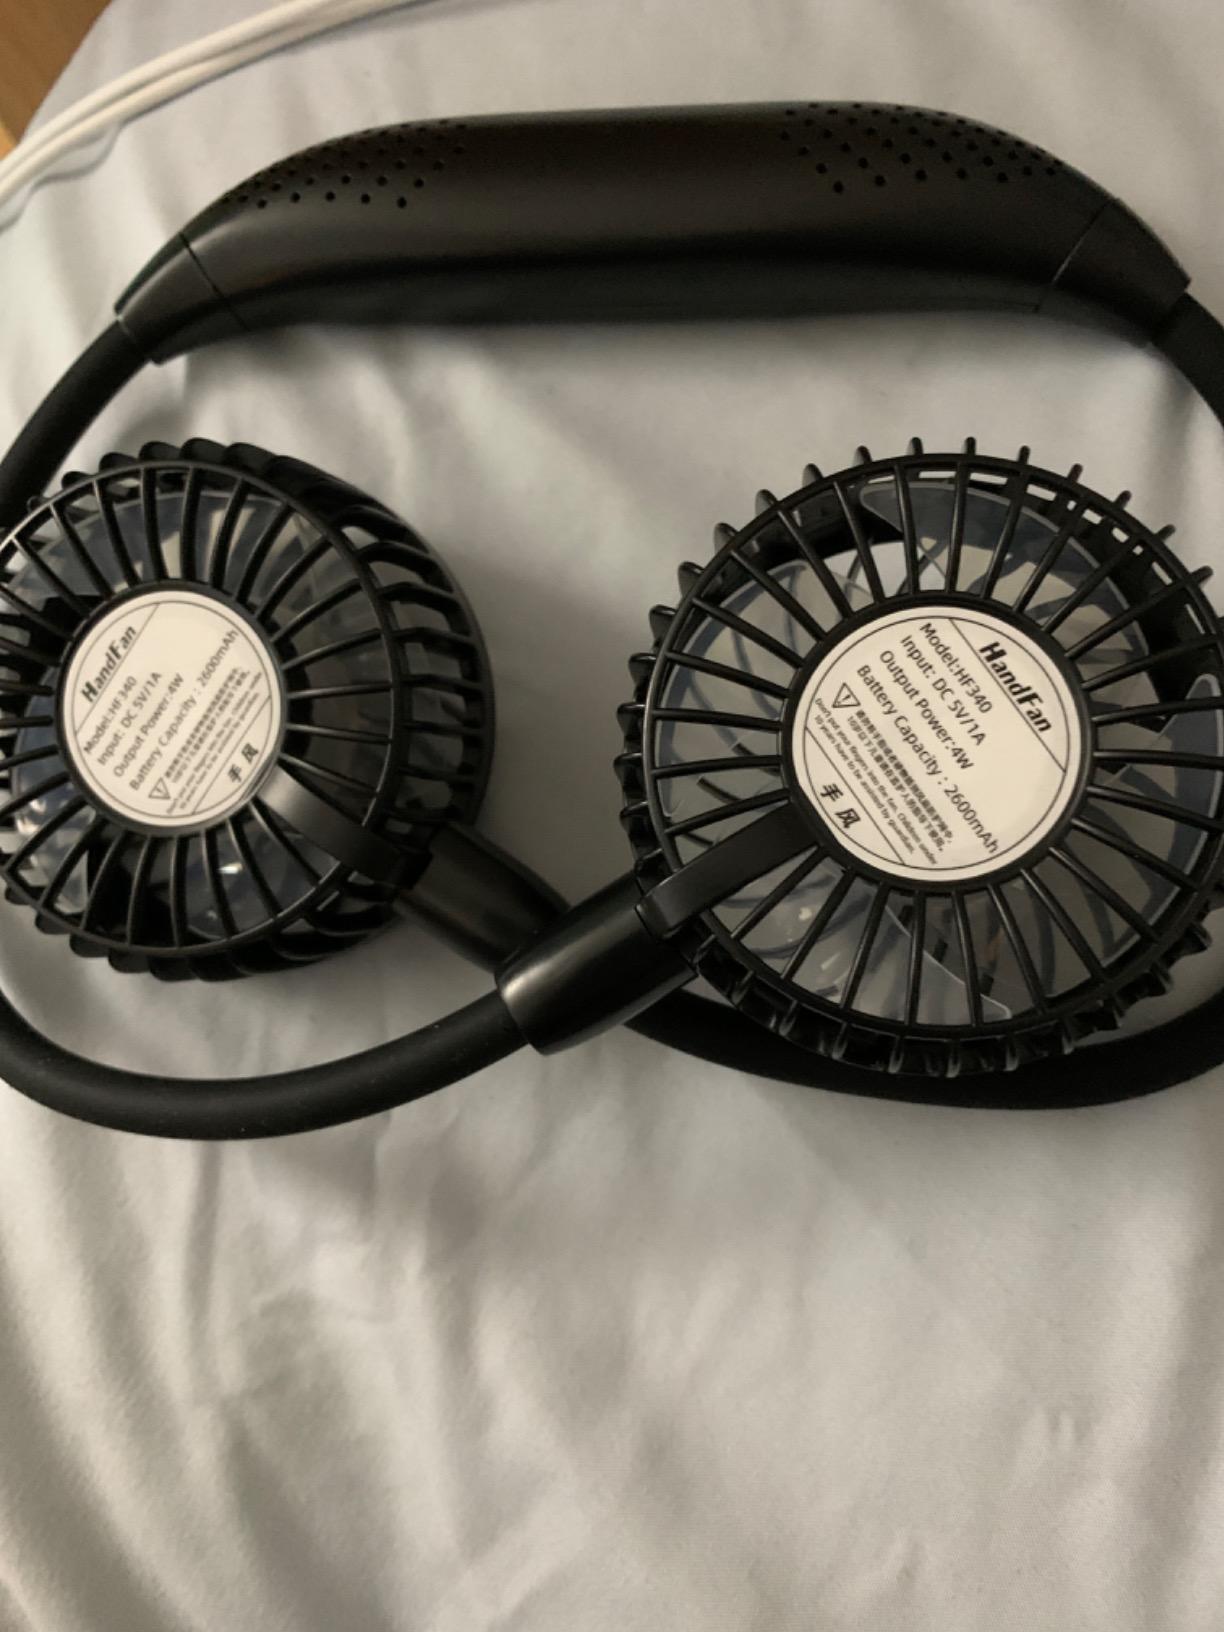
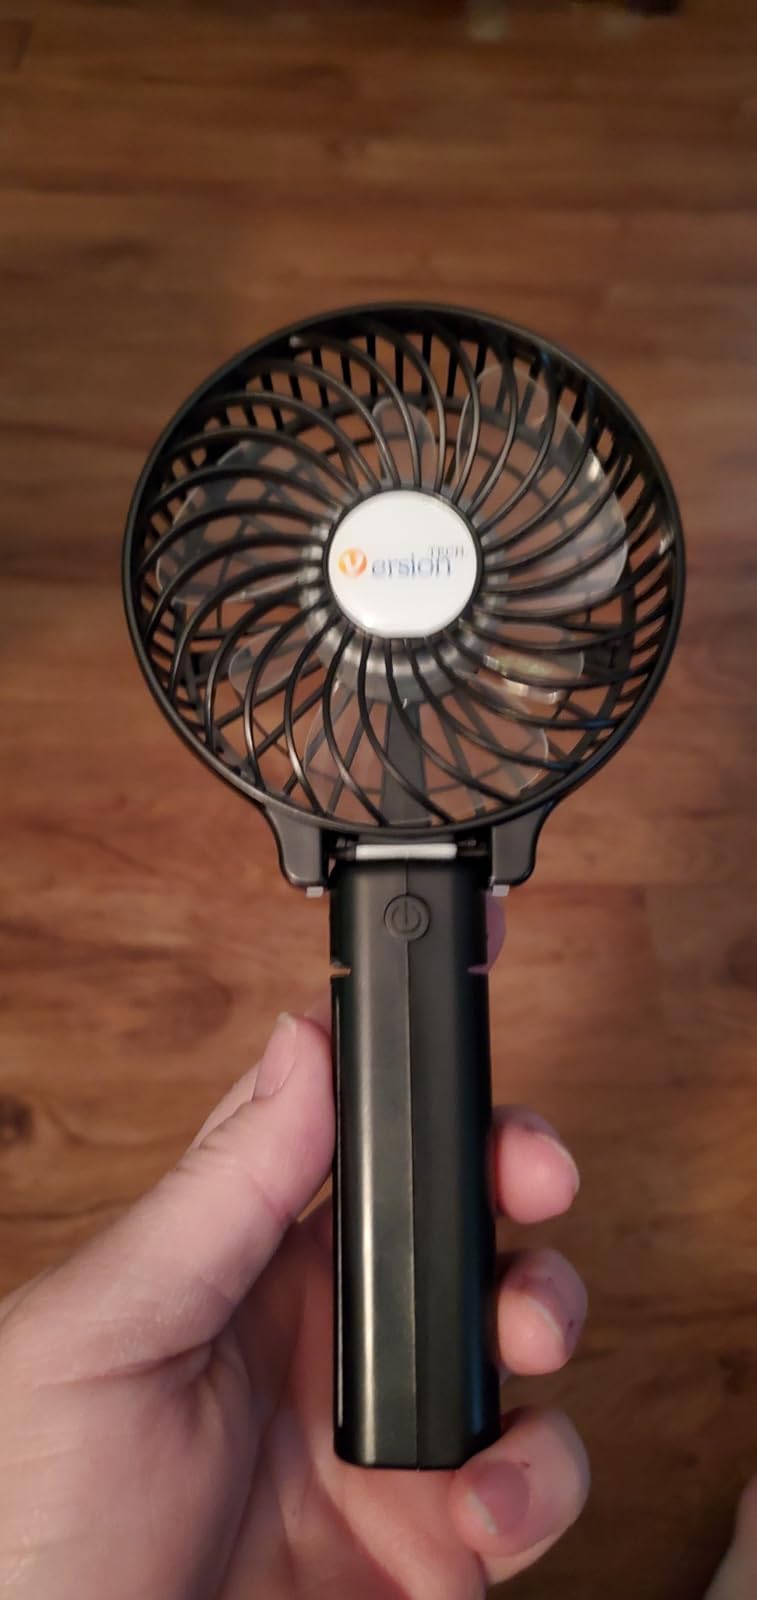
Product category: fan
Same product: no